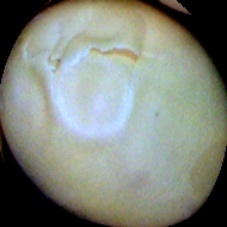
Label: Immature